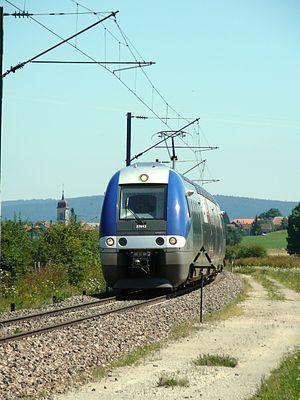
Le TER Franche-Comté était le réseau de Transports express régionaux de l'ancienne région administrative Franche-Comté. Depuis la fusion des régions en 2017, ses services sont délivres depuis par le réseau TER Bourgogne-Franche-Comté.
La ligne de Frasne à Verrières-de-Joux (frontière) est une ligne ferroviaire française de la région Franche-Comté longue de 28 kilomètres, à écartement standard et à voie unique. Elle commence en gare de Frasne, dessert la gare de La Rivière, la gare de Sainte-Colombe, la gare de Pontarlier, puis se dirige vers Verrières-de-Joux où elle se connecte au réseau des Chemins de fer fédéraux suisses par la ligne suisse d'Auvernier aux Verrières frontière. Ce maillon permet de relier la France à la Suisse offrant des liaisons Paris - Dijon - Neuchâtel - Berne et au-delà, longtemps emprunté par de prestigieux trains internationaux puis, depuis les années 1980, par le TGV.
Les Z 27500 sont des rames automotrices électriques de la SNCF, destinées au trafic TER.